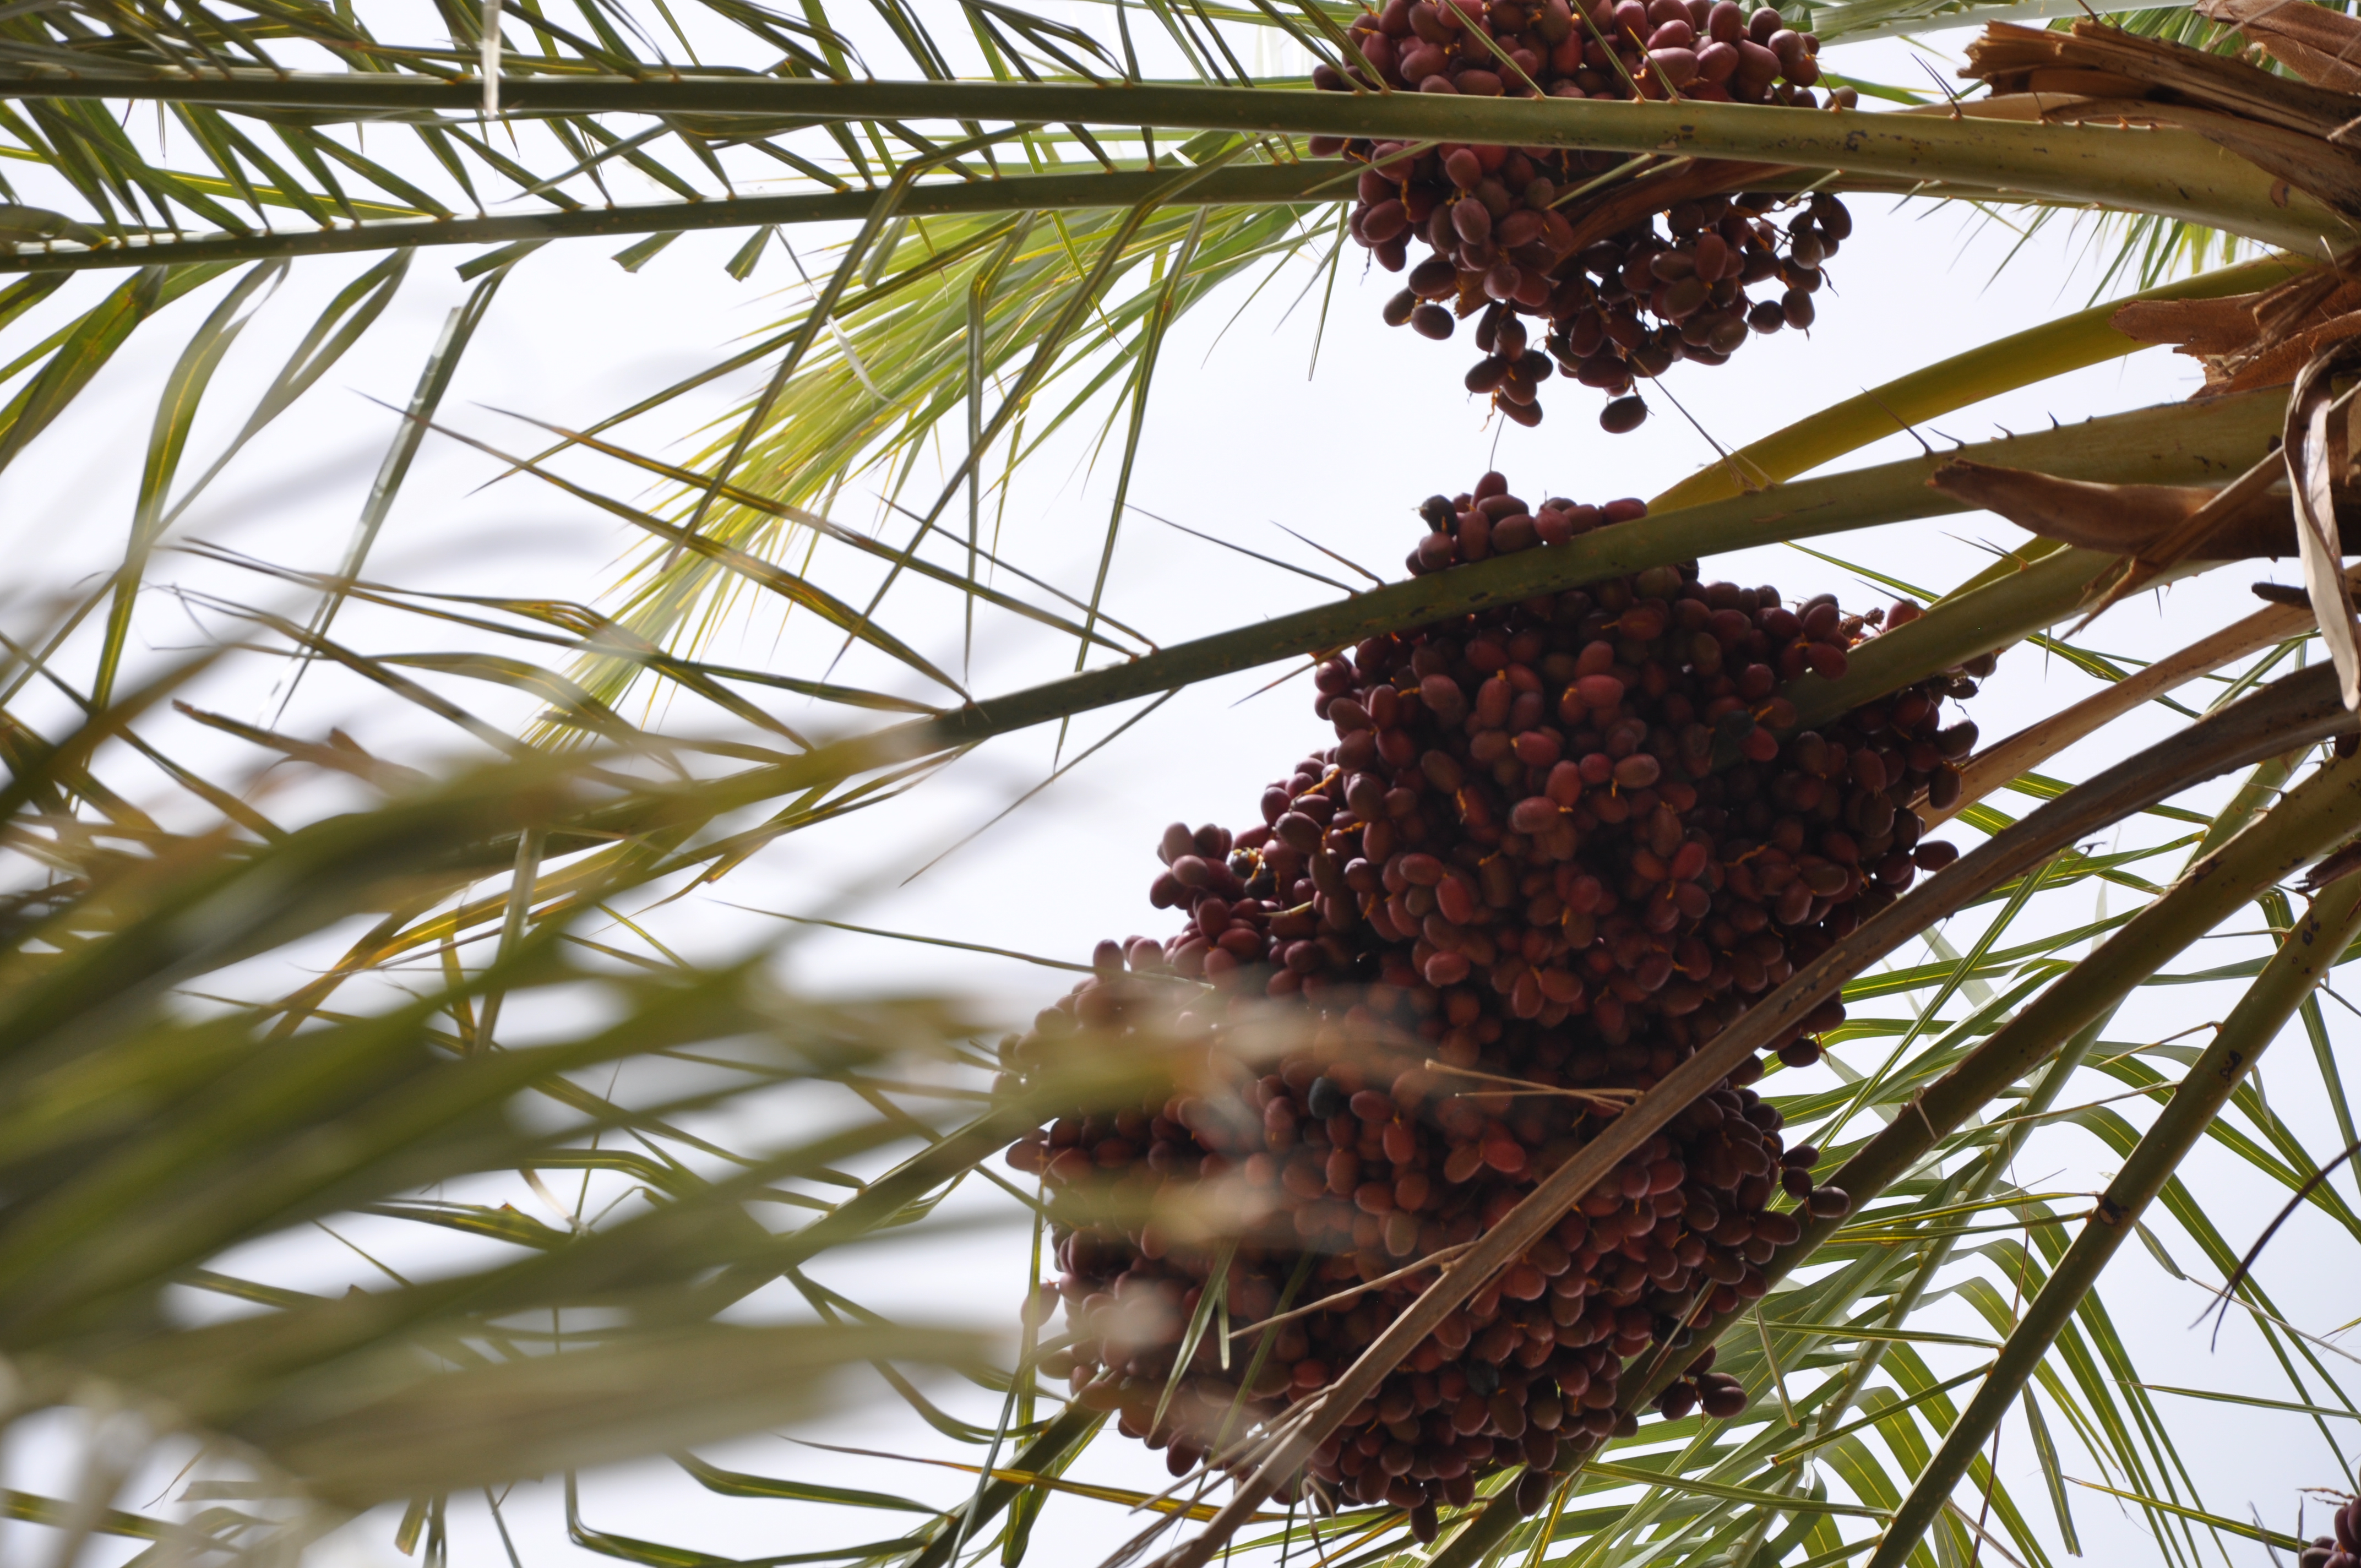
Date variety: bouisthami